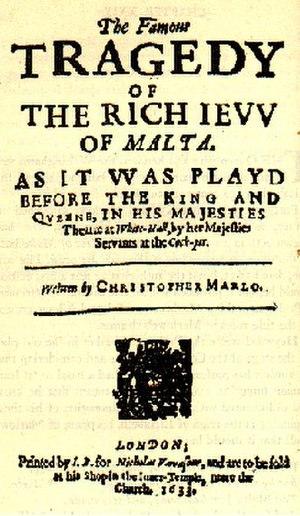
Le théâtre élisabéthain désigne les pièces de théâtre écrites et interprétées en Angleterre, principalement à Londres, depuis 1562 jusqu'à l'interdiction des représentations théâtrales par le Parlement en 1642, qui a conduit à la fermeture et à l'abandon des théâtres. Cette période englobe le règne de la reine Élisabeth Iʳᵉ, d'où le nom de théâtre élisabéthain, celui de Jacques Iᵉʳ, et enfin celui de Charles Iᵉʳ. Dans ces deux derniers cas, on précise parfois théâtre jacobéen et théâtre caroléen.
Le Juif de Malte est une pièce de théâtre écrite par Christopher Marlowe, probablement en 1589 ou 1590.